Carl Erskine

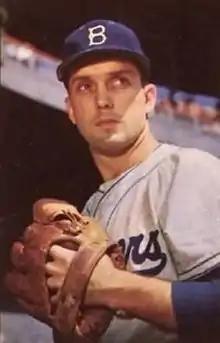
Erskine with the Brooklyn Dodgers,

Carl Daniel Erskine (December 13, 1926 – April 16, 2024), nicknamed "Oisk", was an American baseball pitcher in Major League Baseball who played his entire career for the Brooklyn/Los Angeles Dodgers from 1948 through 1959. He was a pitching mainstay on Dodger teams which won five National League pennants and the 1955 World Series.